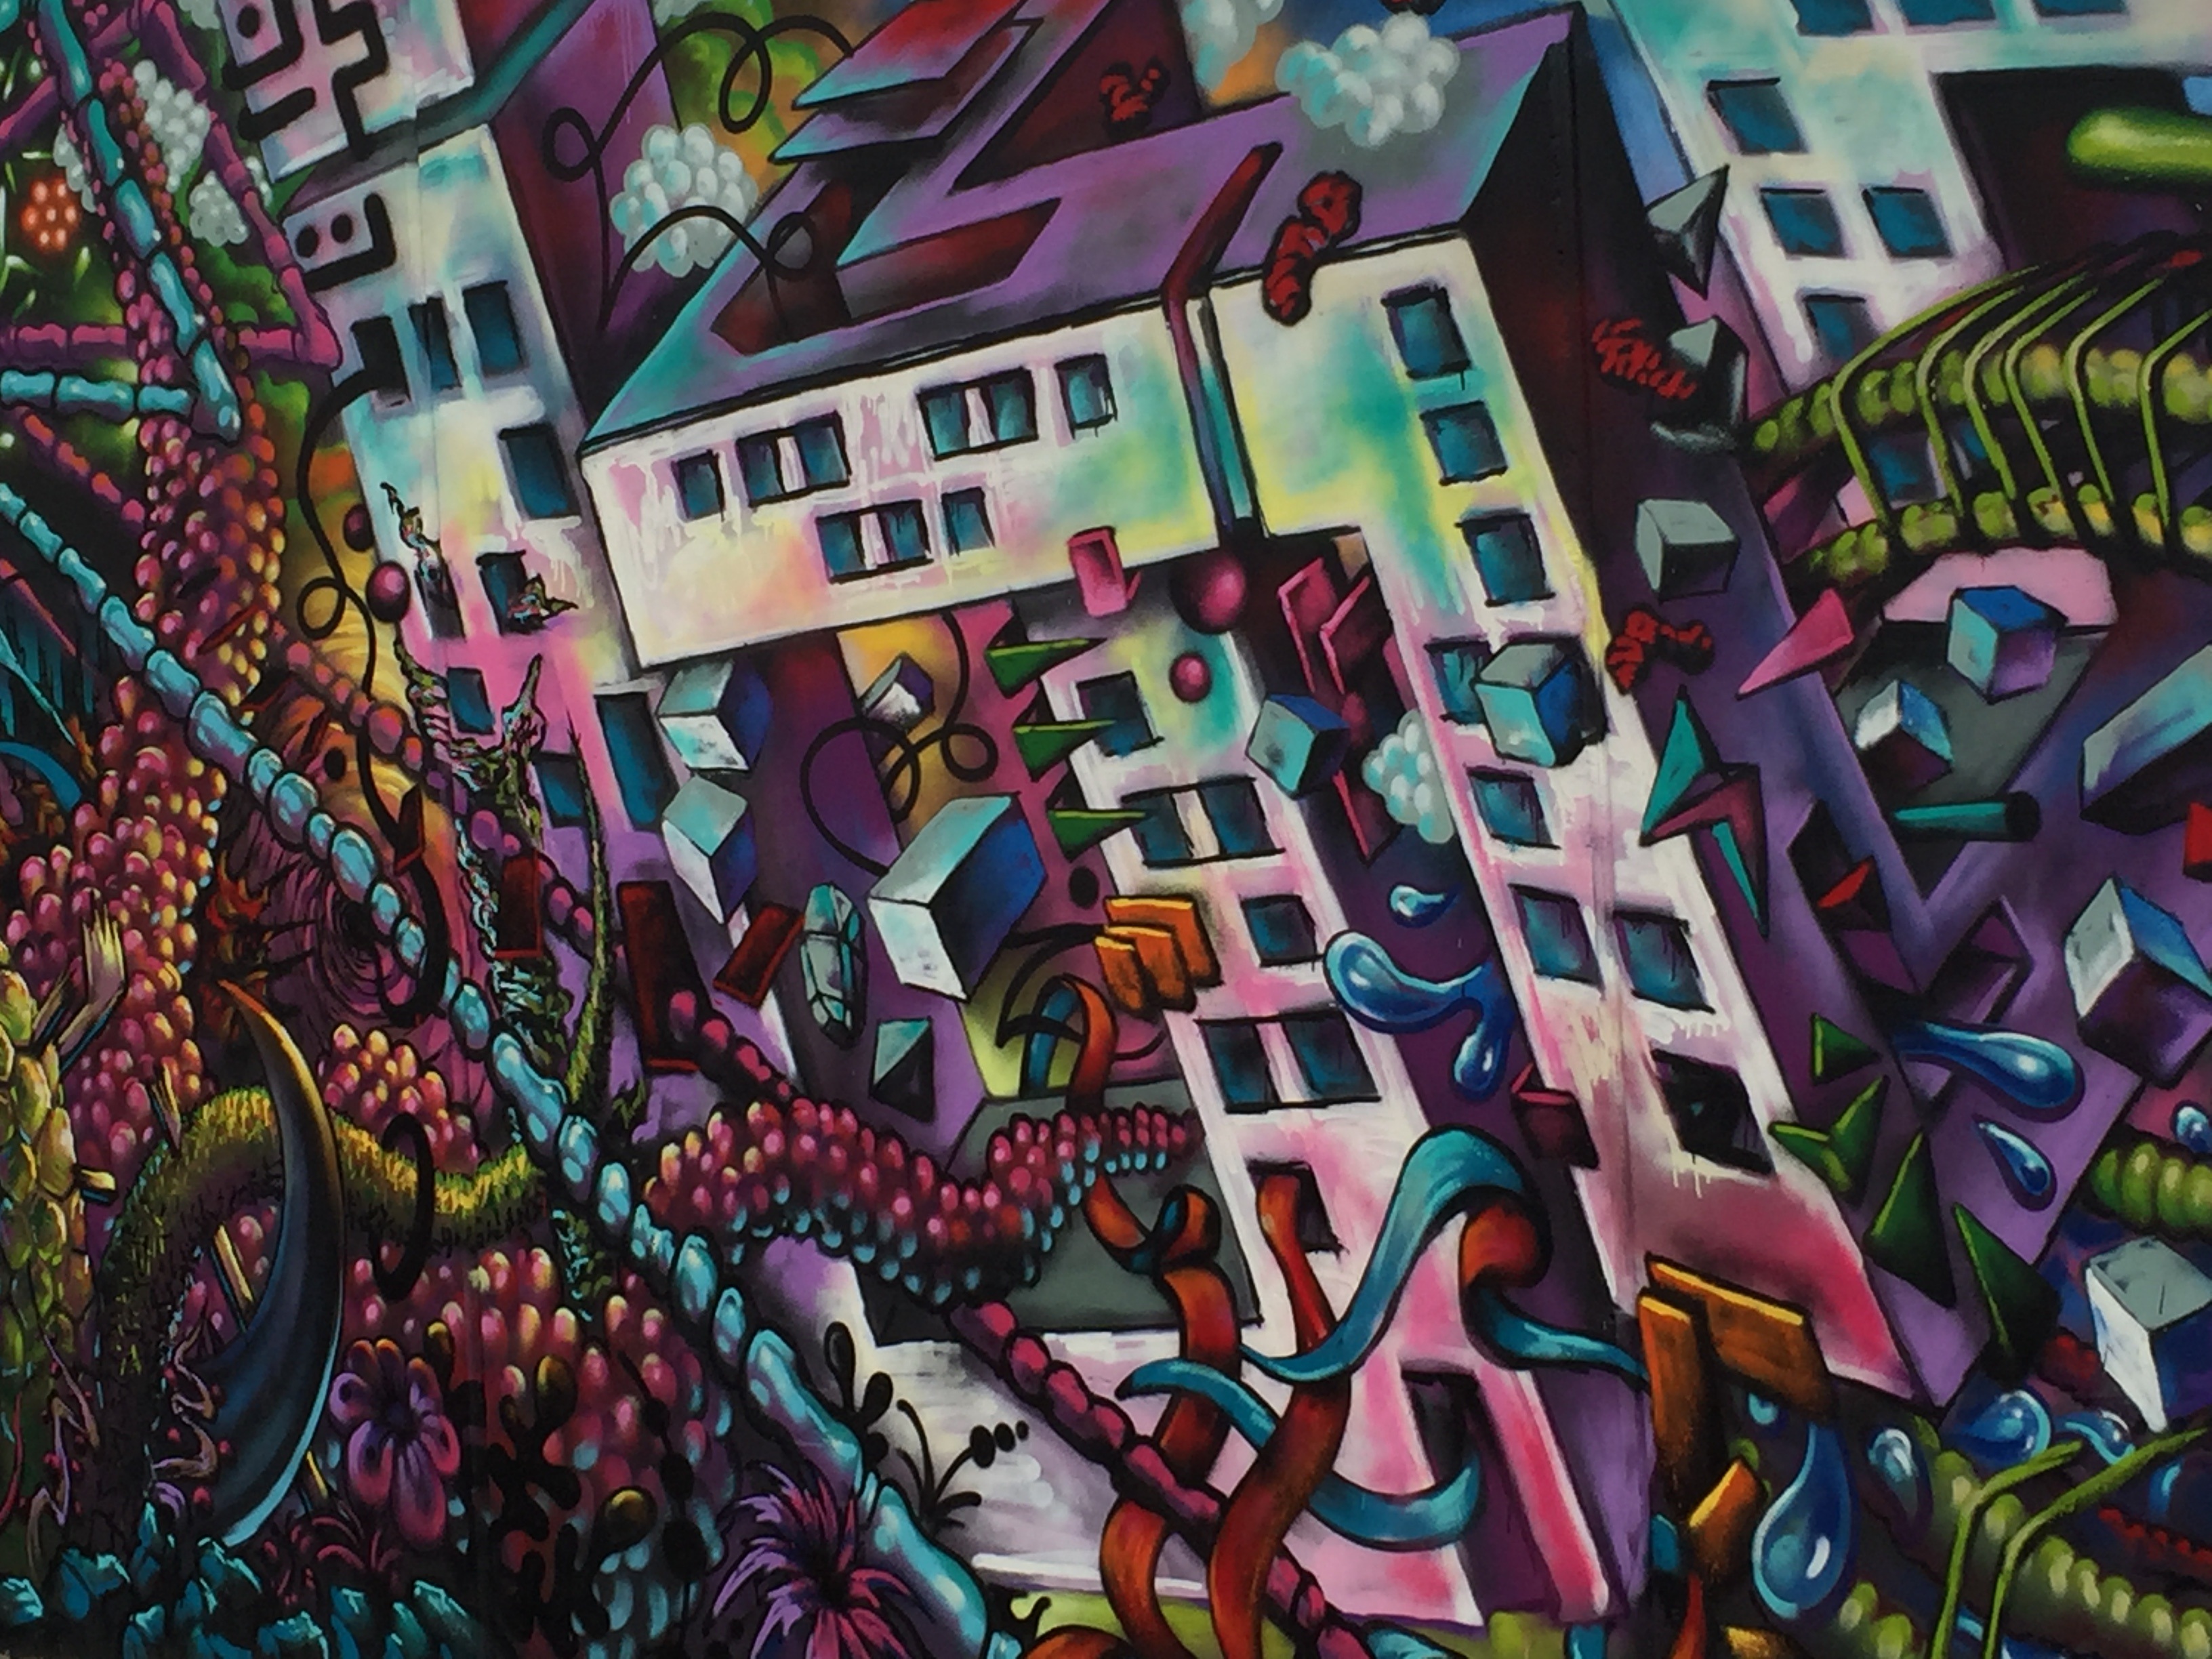
wall, color, graffiti, art, psychedelic art